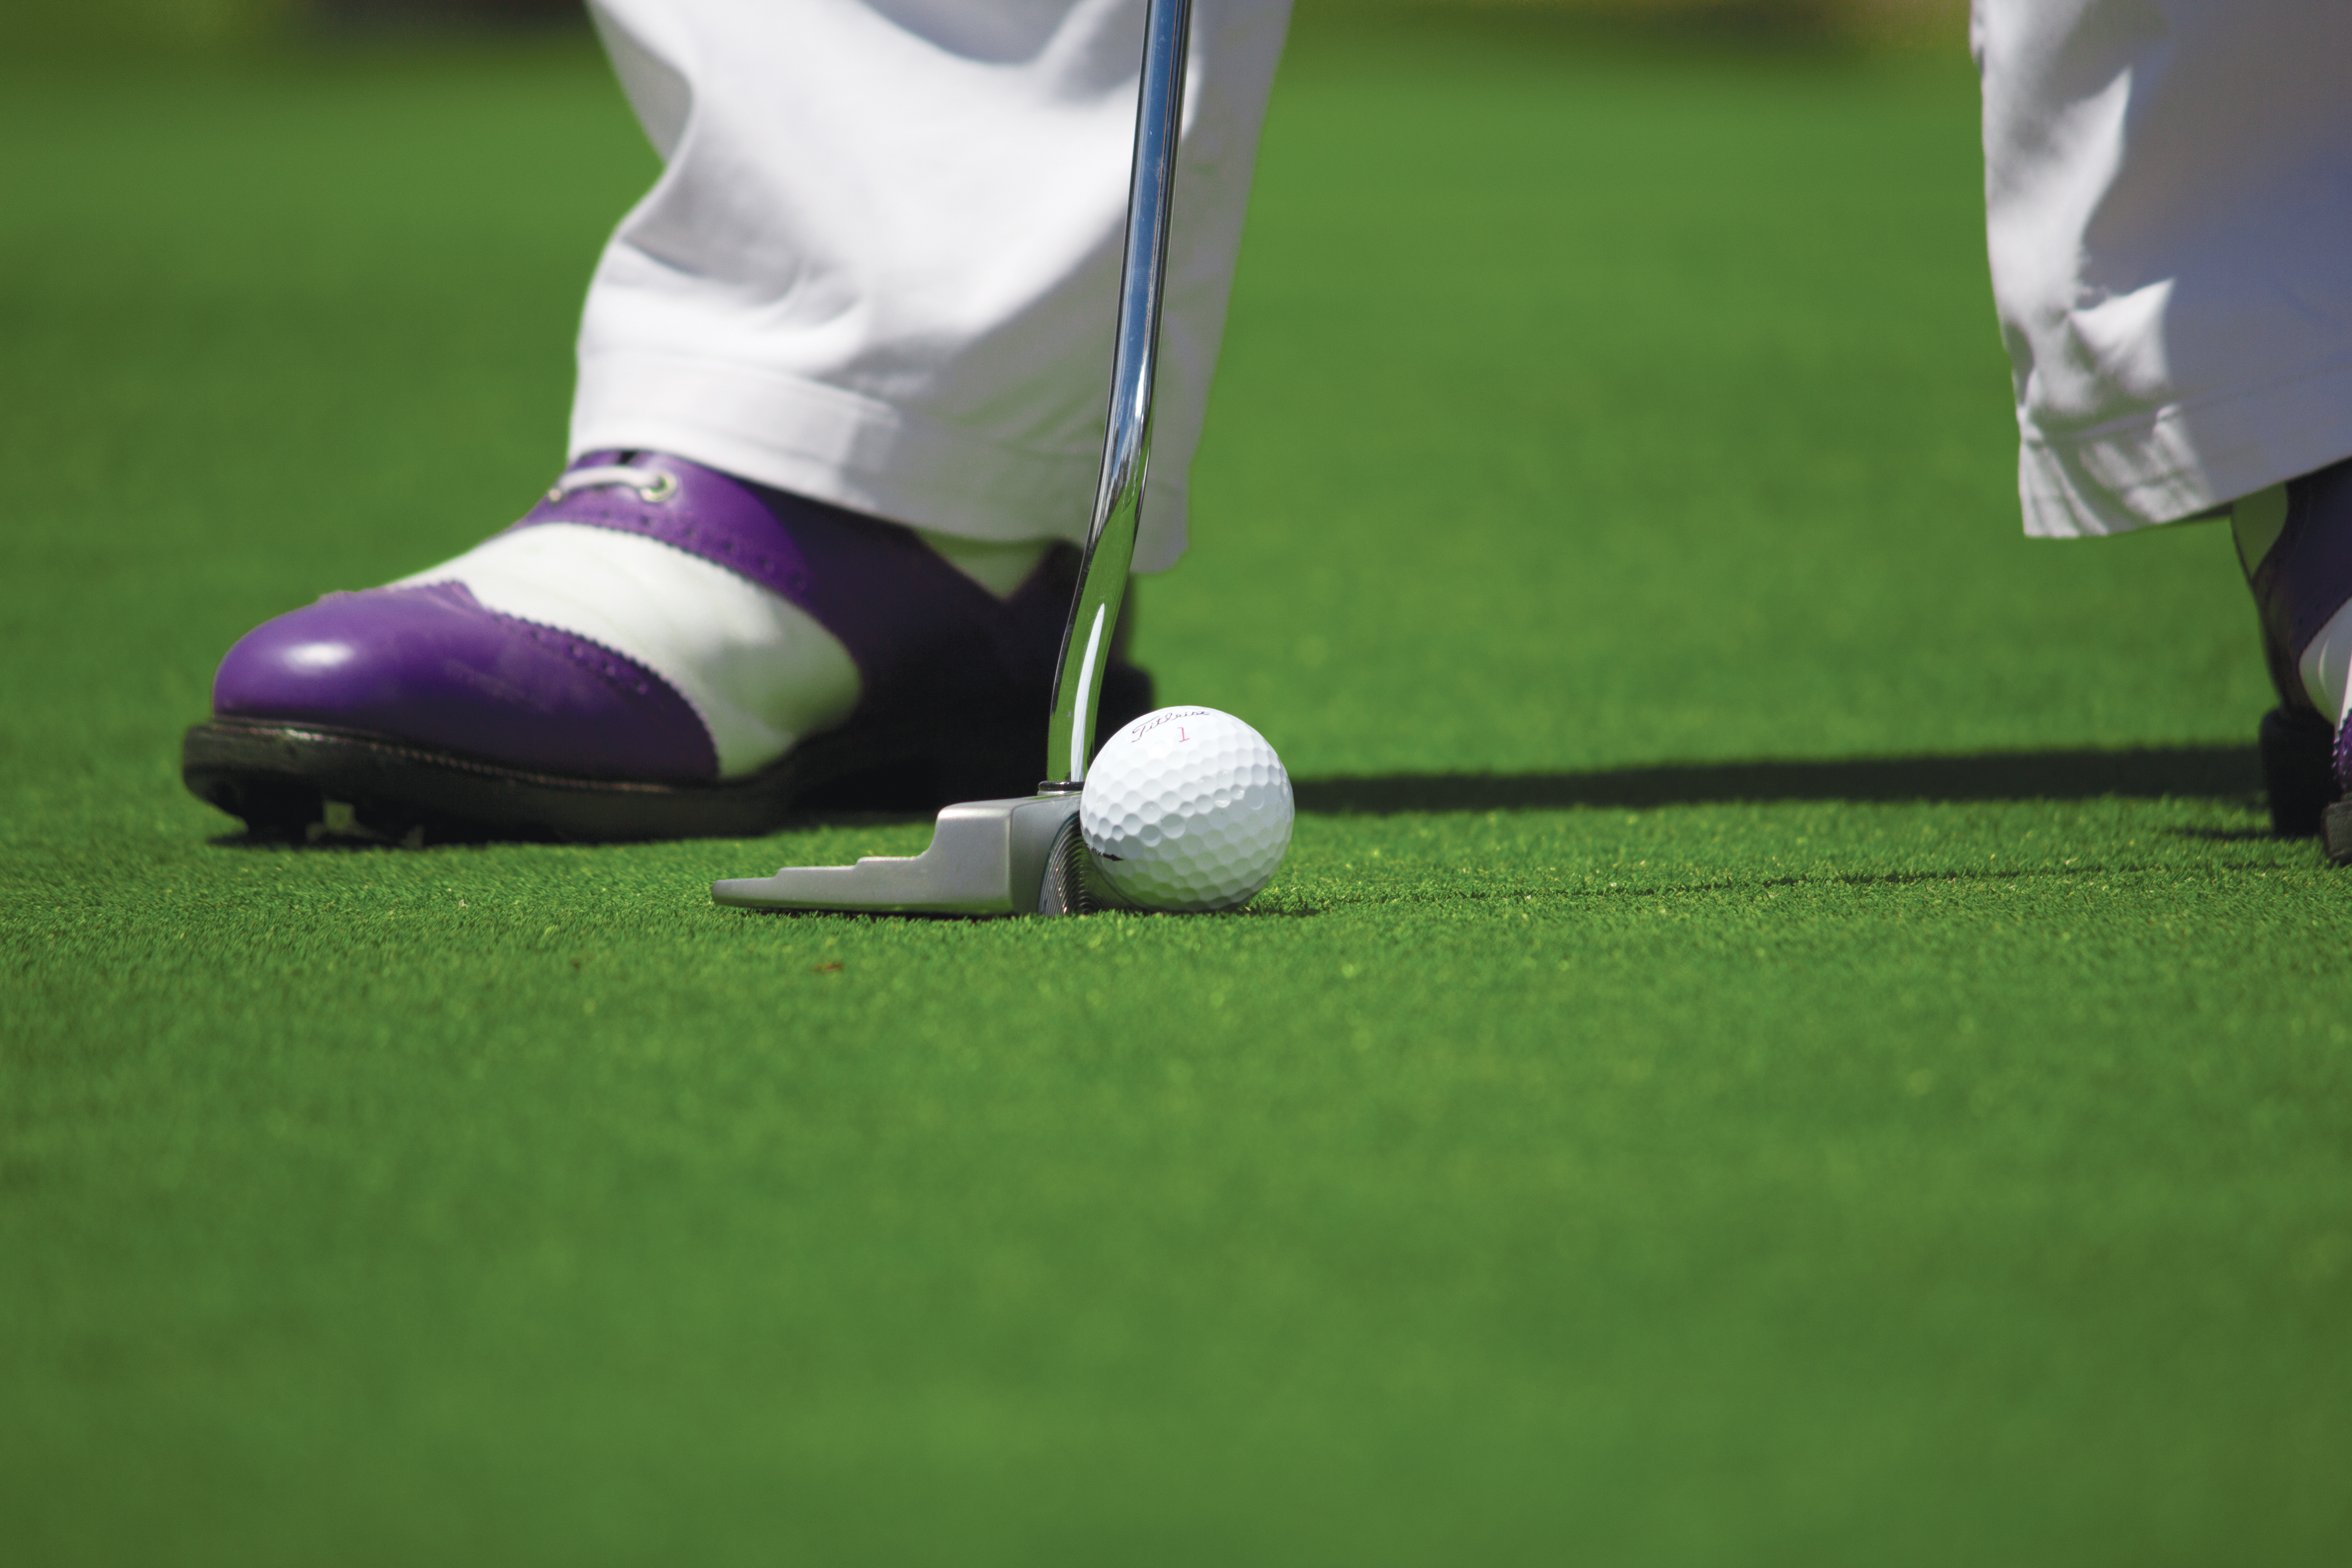
grass, person, sport, lawn, game, play, male, recreation, green, club, leisure, player, golf, golf course, golf ball, golf club, outdoors, outside, sporty, sports, ball, course, games, hobby, kick, golfer, ball game, outdoor recreation, individual sports, lawn game, professional golfer